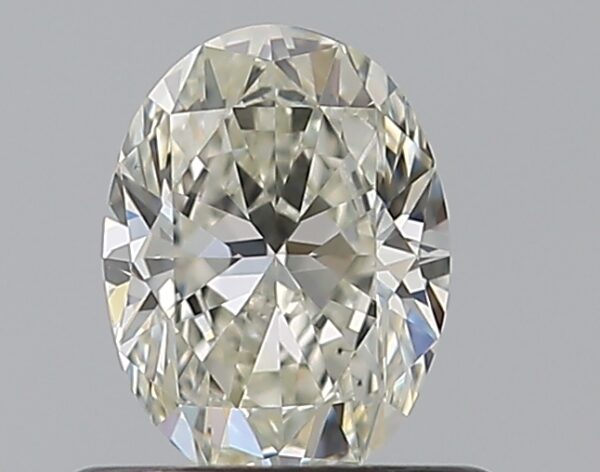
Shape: oval
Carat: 0.5
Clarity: VS1
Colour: I
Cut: EX
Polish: EX
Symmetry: VG
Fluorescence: ST
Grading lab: GIA
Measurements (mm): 6 x 4.47 x 2.78